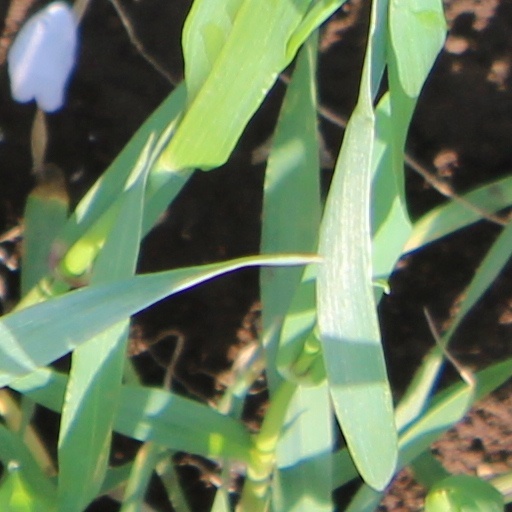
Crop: wheat